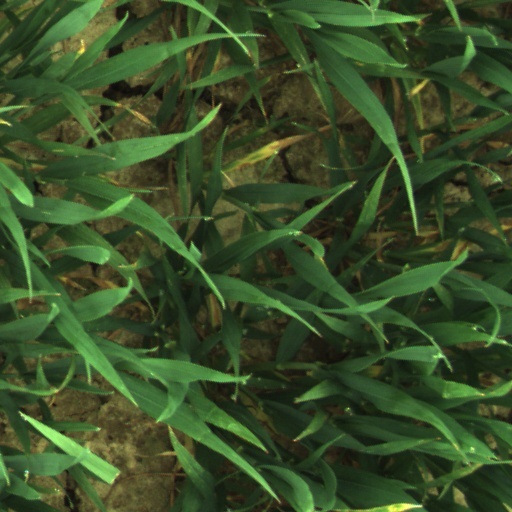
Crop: wheat